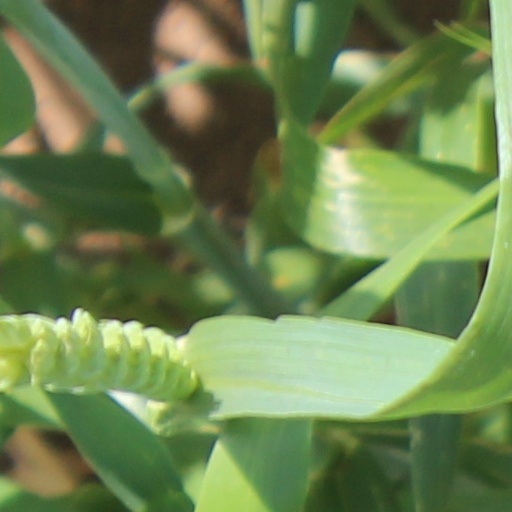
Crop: wheat